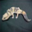
Label: lizard